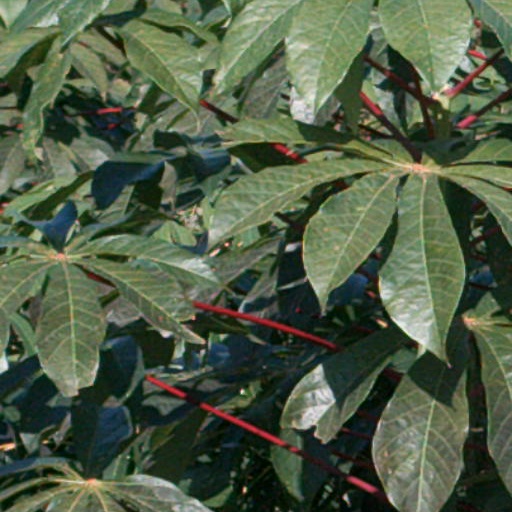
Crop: cassava